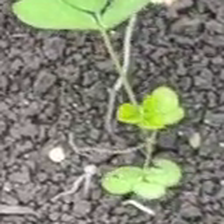
Weed species: Asian_Pigeonwings_(Clitoria Ternatea)